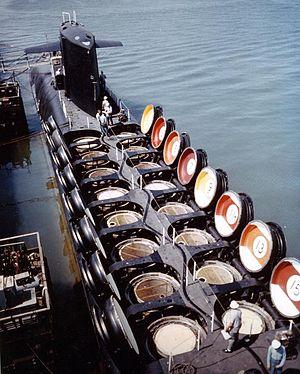
Une boule de billard, appelée aussi bille de billard, est une boule destinée à un jeu de billard. Le nombre, le type, le diamètre, la couleur et le modèle des boules diffèrent selon la variante des jeux de billard. Des valeurs spécifiées de densité, rondeur, dureté, coefficient de frottement et résilience sont requises pour assurer une bonne jouabilité.